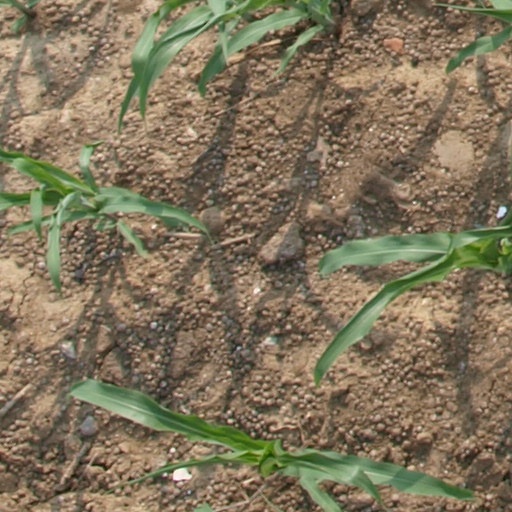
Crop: maize; corn